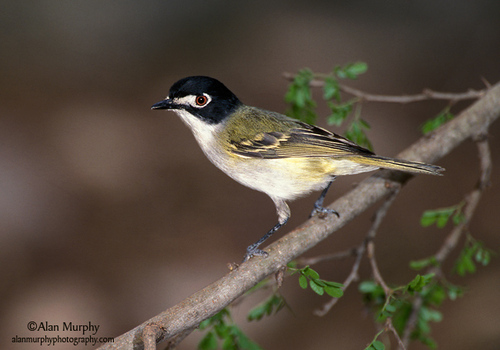
a small bird with a black and white face and multicolored body feathersthe bird with black crown, white throat,belly and breast and black tarsus, feet and billa small sized bird with a cream belly and a black marking on the headblack head and small black beak, white belly and throat, black and yellow striped wings.
a bird with a small pointed bill, white eyebrow, yellow coverts, and white breast.
this bird has wings that are brown and has a white belly with black crown
this bird is black and white in color, with a black beak.
this bird is black, white, and brown in color, with a black beak.
this bird has a black bill and crown and a white breast and belly.
this particular bird has a belly that is yellow and gray
Species: Black Capped Vireo